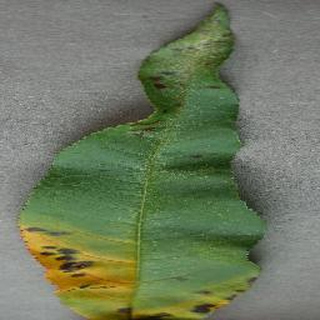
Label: peach_bacterial_spot